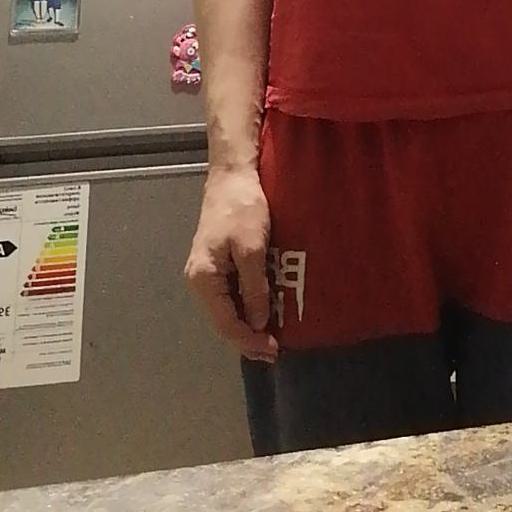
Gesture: no_gesture